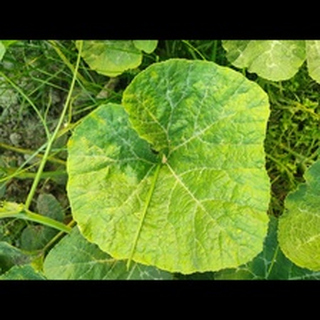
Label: healthy_pumpkin